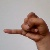
The image shows a hand gesture representing the letter 'J' in Indian Sign Language.